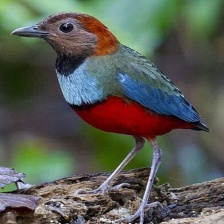
Species: RED BELLIED PITTA
Scientific name: PITTA ERYTHROGASTER